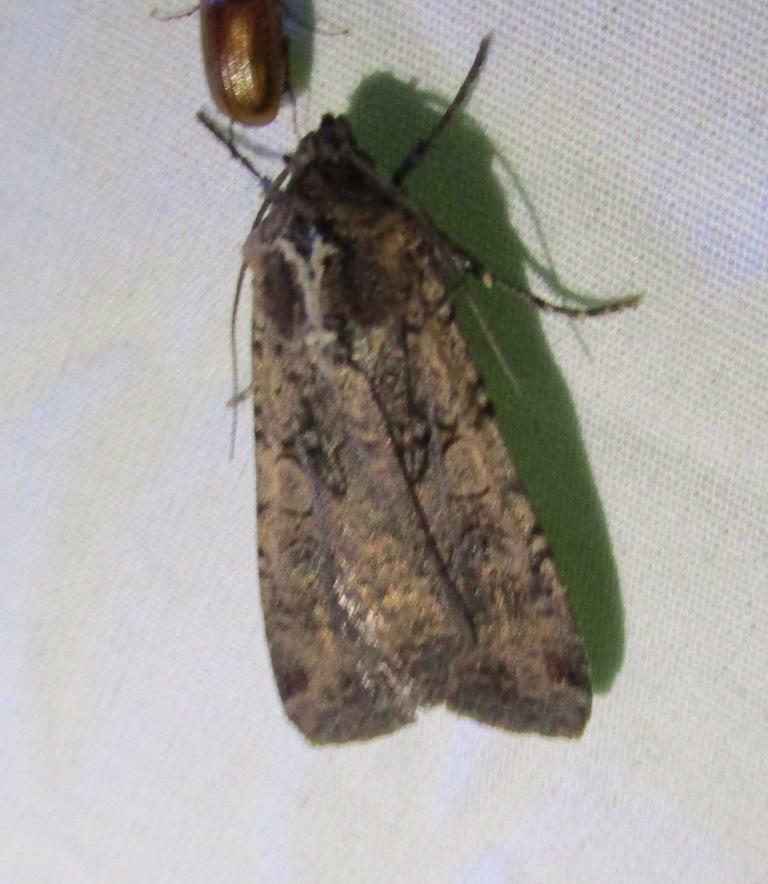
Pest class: cutworms